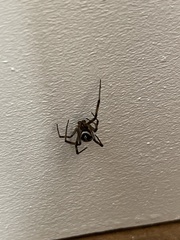
Species: Lactrodectus_hesperus